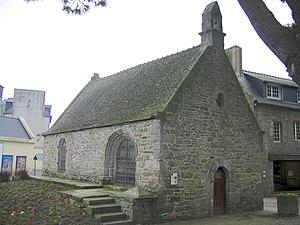
La chapelle Saint-Anne à Roscoff, construite en 1640.
Roscoff [ʁɔskɔf], est une commune française du Léon située sur la côte nord de la Bretagne, dans le département du Finistère.